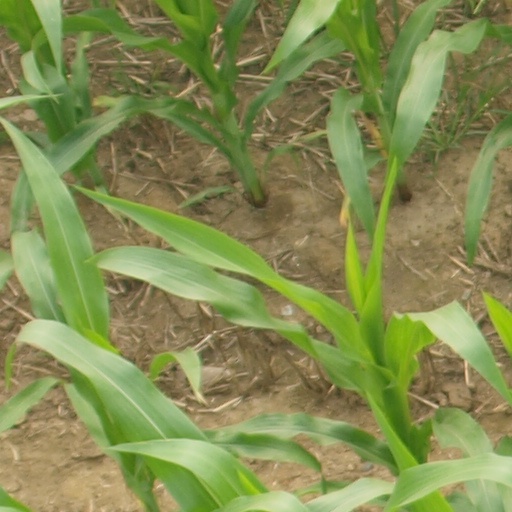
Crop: maize; corn